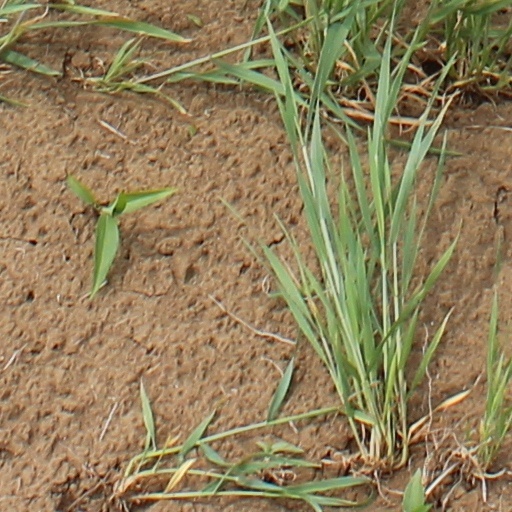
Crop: wheat